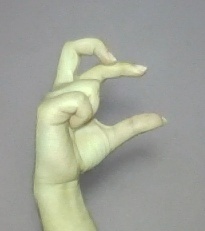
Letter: thal